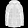
Label: Coat